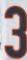
Number: 3